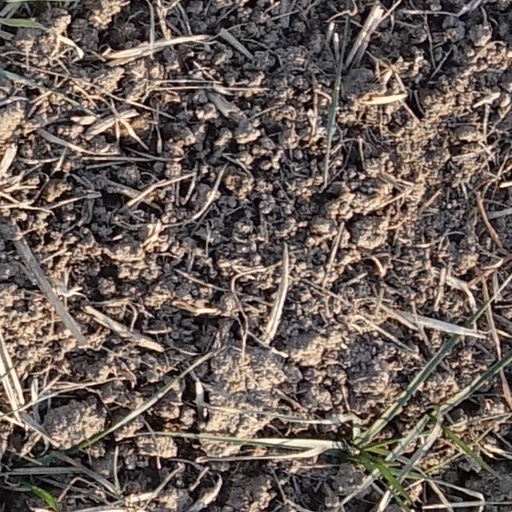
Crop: wheat